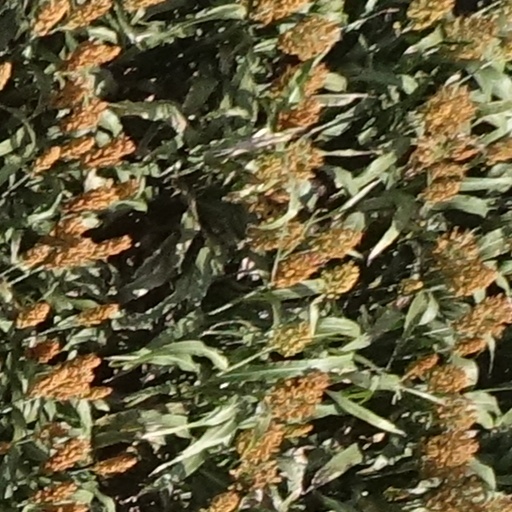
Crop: sorghum